773

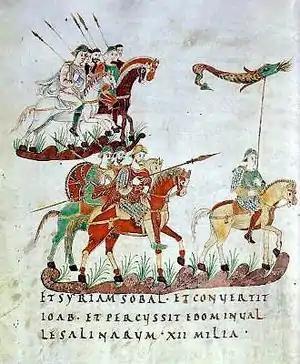
Frankish cavalry (with mail armour)

Year 773 (DCCLXXIII) was a common year starting on Friday of the Julian calendar, the 773rd year of the Common Era (CE) and Anno Domini (AD) designations, the 773rd year of the 1st millennium, the 73rd year of the 8th century, and the 4th year of the 770s decade. The denomination 773 for this year has been used since the early medieval period, when the Anno Domini calendar era became the prevalent method in Europe for naming years.